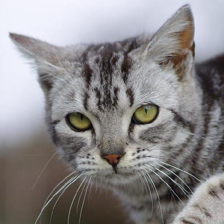
Label: animals